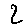
Label: 2